Question: Please indicate a possible affordance area of the snowboard that can be used for carrying
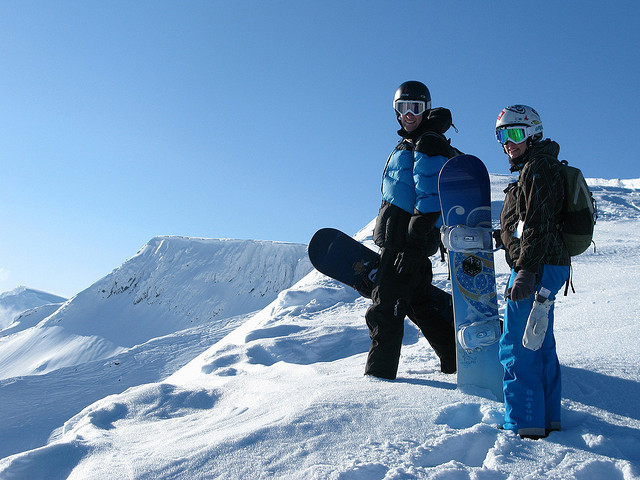
Answer: [439.5, 156, 499.5, 399]